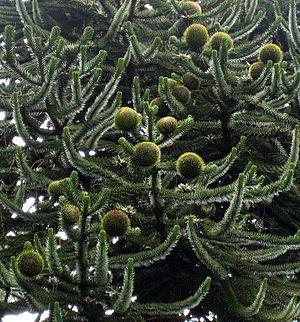
Cette page a pour objet de présenter un arbre phylogénétique des Pinophyta, c'est-à-dire un cladogramme mettant en lumière les relations de parenté existant entre leurs différents groupes, telles que les dernières analyses reconnues les proposent. Ce n'est qu'une possibilité, et les principaux débats qui subsistent au sein de la communauté scientifique sont brièvement présentés ci-dessous, avant la bibliographie.